2017 AFL Women's season

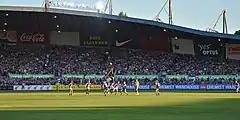
Players contest the first ball-up at the inaugural AFLW match.

In the absence of a finals series, the two teams who finished the highest on the ladder at the end of the home and away season played in the AFL Women's Grand Final. finished as the minor premiers and secured a spot in the grand final at the end of round six; 's round seven win over saw them secure the second spot in the grand final over due to a higher percentage. It was confirmed in February by AFL Chief Executive Officer, Gillon McLachlan, that the team finishing highest on the ladder at the end of the season would earn the right to host the grand final in their home state. The match was originally planned to be held at the Gabba, however due to its ground surface being in a dangerous state, the grand final was moved to Metricon Stadium on the Gold Coast as a curtain raiser to the versus AFL match.